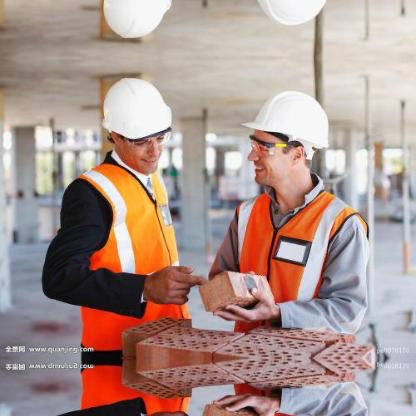
Objects in the image:
label: helmet
label: helmet
label: helmet
label: helmet